Knersvlakte

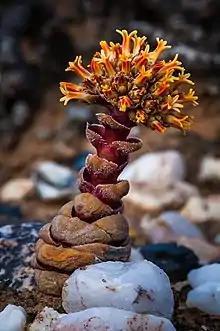
"Crassula columnaris", a succulent plant native to the Knersvlakte

The white quartz gravel reflects the sunlight, and is not as hot as the darker rocks and soil found in adjacent areas. Because the area is isolated from other areas with abundant quartz stones, there is a high level of endemism in the plants that occur in the Knersvlakte. Many of these plants are small and compact, which is presumably an adaptation to absorb heat as rain occurs in a short and cool winter period.